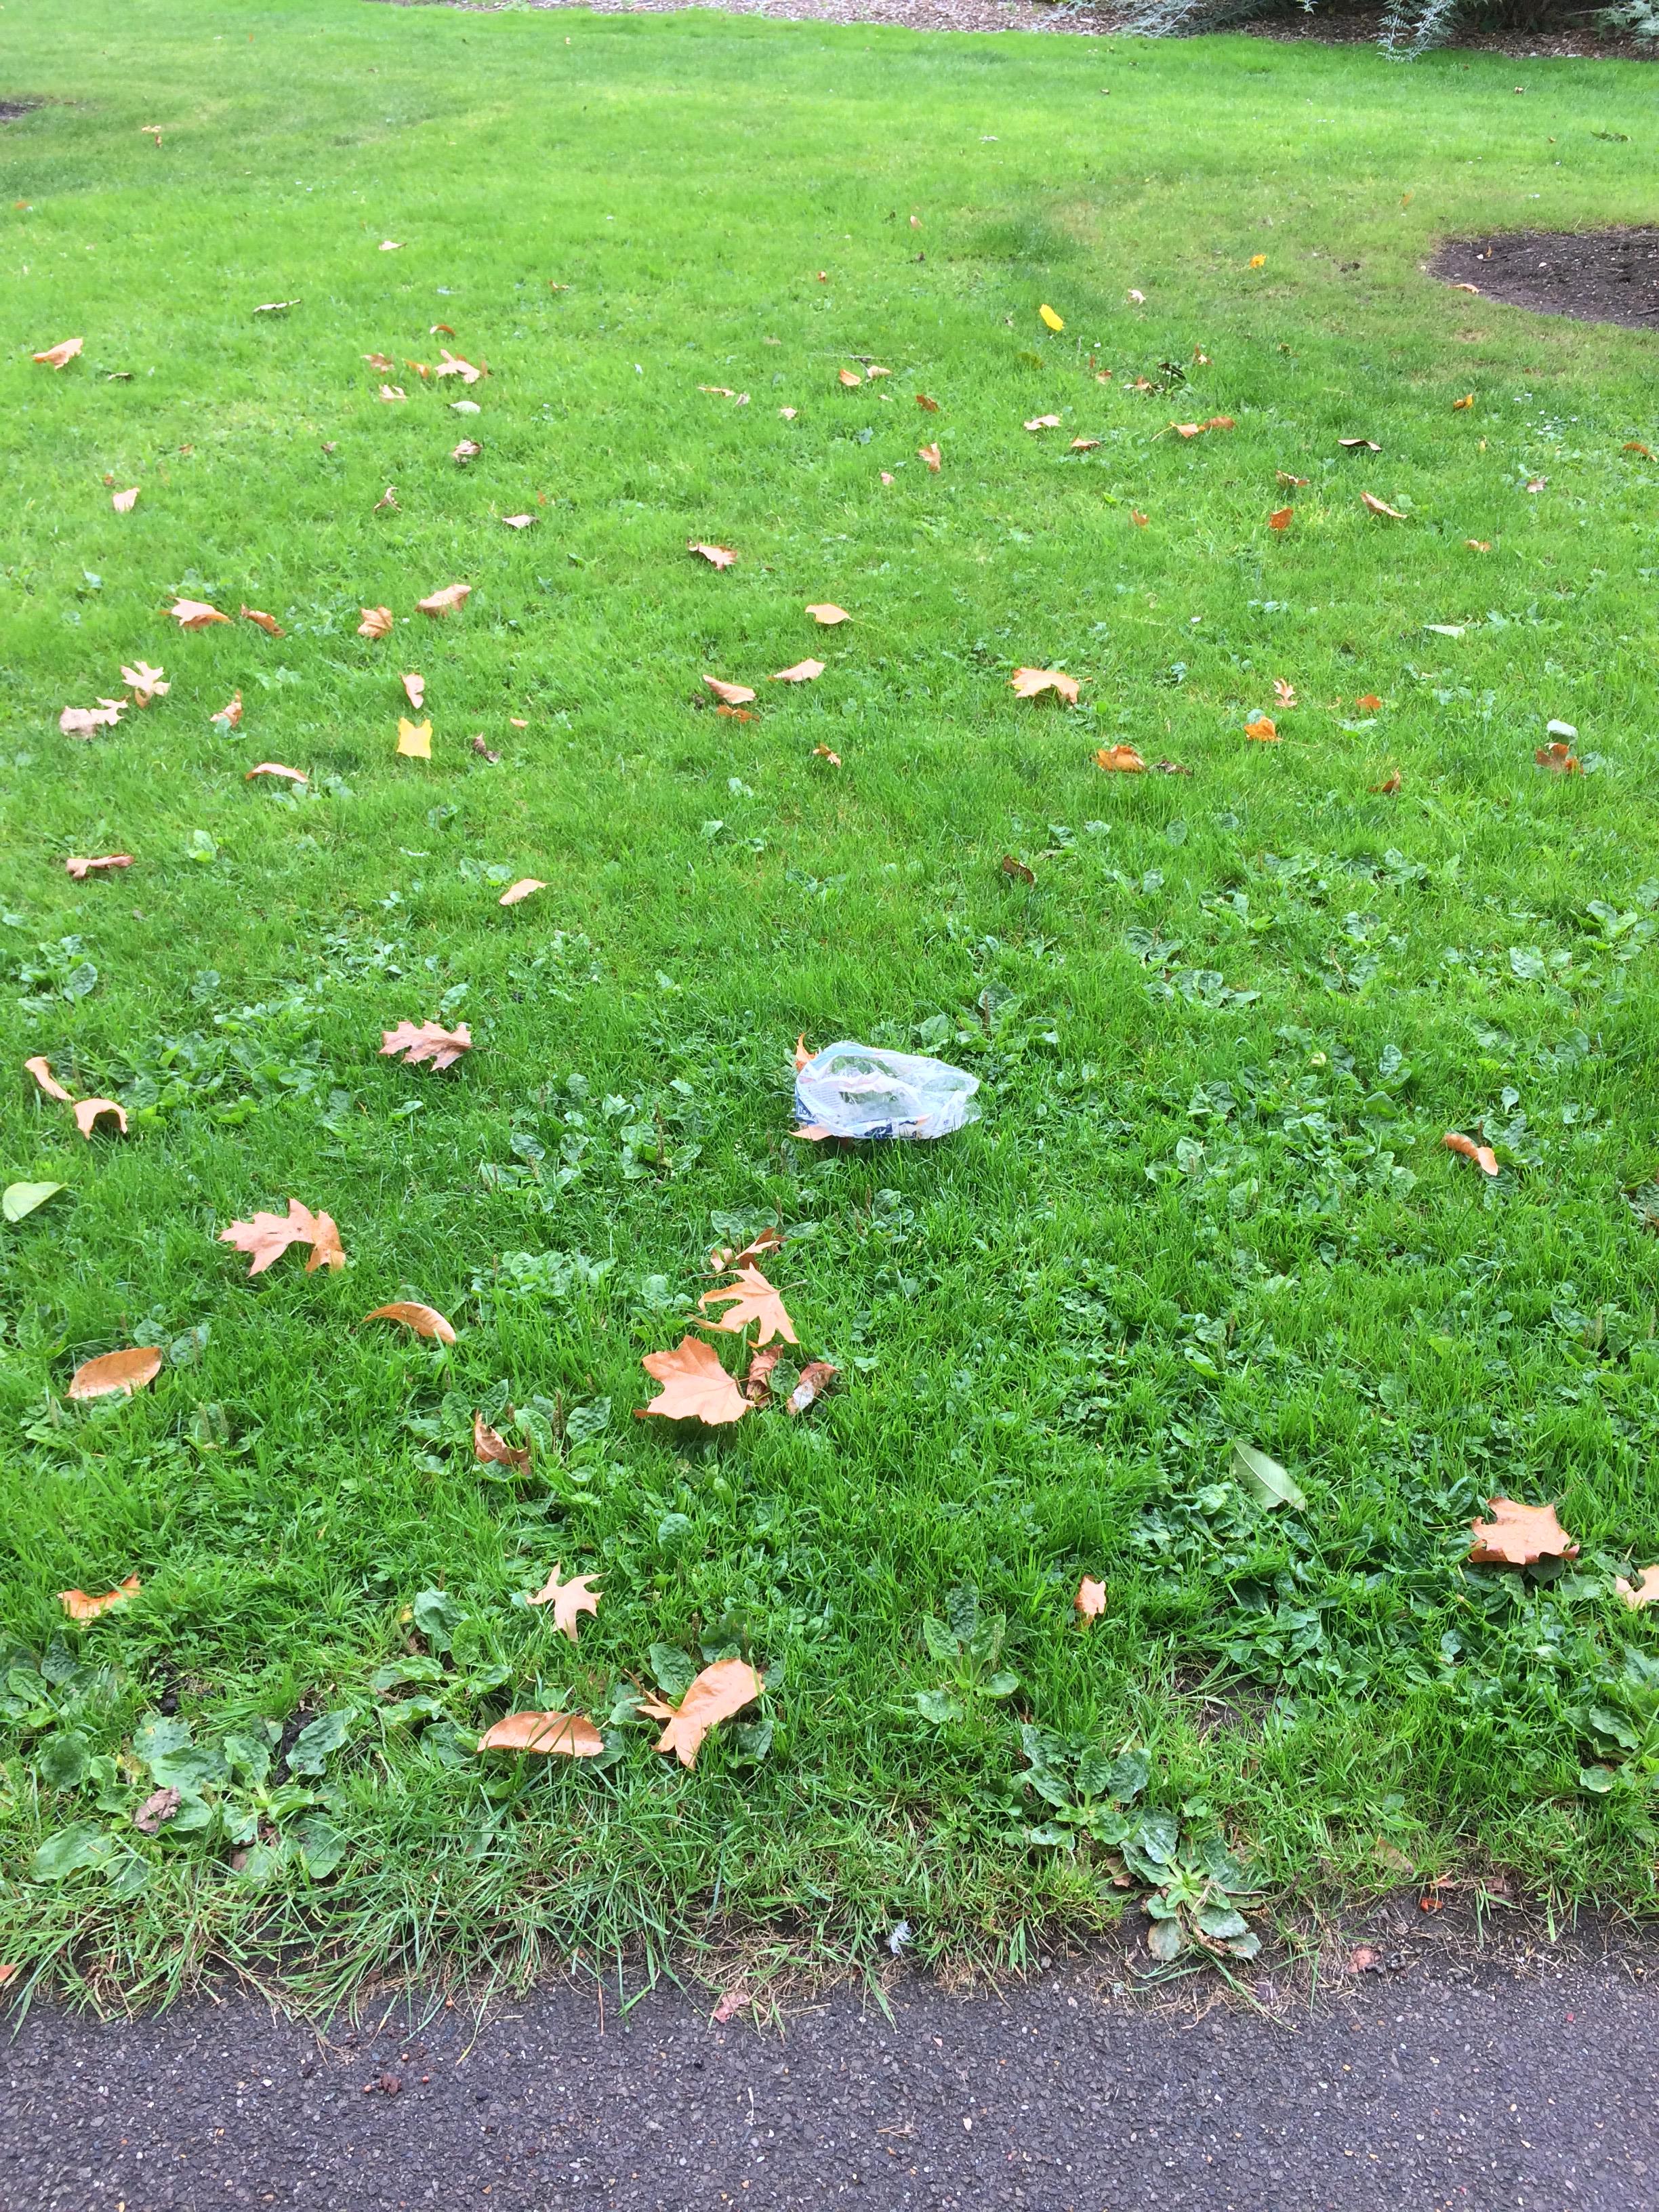
Object: Plastic film (Plastic bag & wrapper)